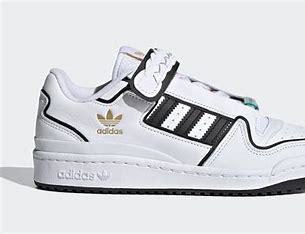
Brand: Adidas
Model: Forum